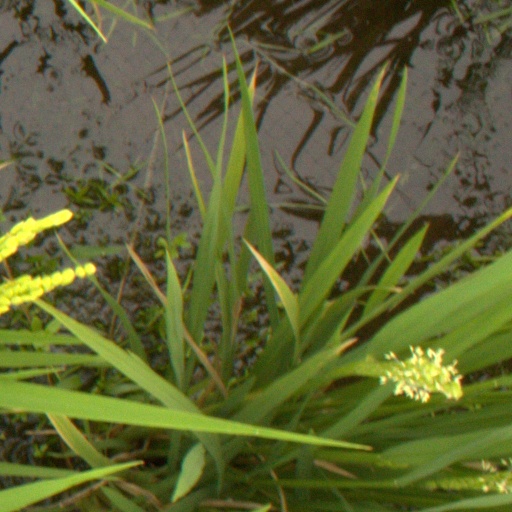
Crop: rice